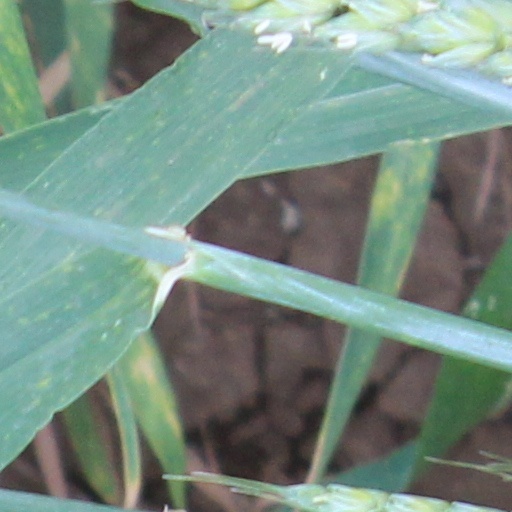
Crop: wheat